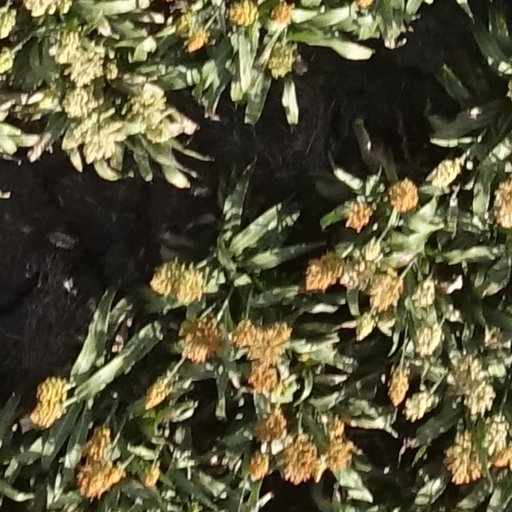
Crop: sorghum